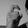
ASL letter: X